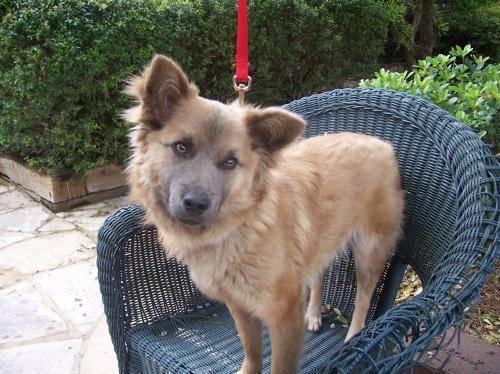
dog